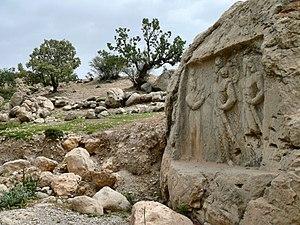
Relief rupestre sassanide de sarab-e Qandil, attribué au roi Bahram II. Le panneau montre une scène d'offrande de fleur de lotus par la reine au roi. derrière le couple royal se tient leur fils et futur roi Bahram II, qui tient l'anneau de pouvoir. Pris à Sarab-e Qandil, voisinage de Kazerun, Province de fars, Iran, mai 2009.